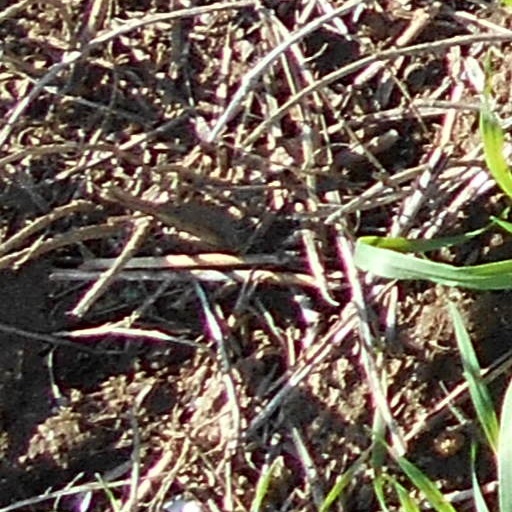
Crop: wheat